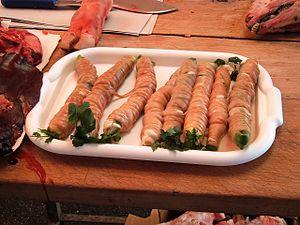
Les stigghiole ou stigghiuole en sicilien, sont un plat italien typique de la cuisine sicilienne de la ville de Palerme.